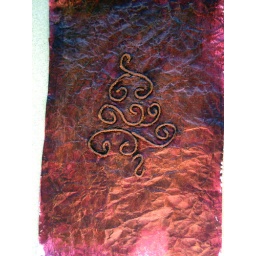
from an idea in a Maggie Grey book - scrunched brown paper, crochet cotton, gesso, acrylic paint, Shiva paintstik